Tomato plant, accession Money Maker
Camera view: horizontal (90 deg, fisheye); turntable rotation: 330 degrees
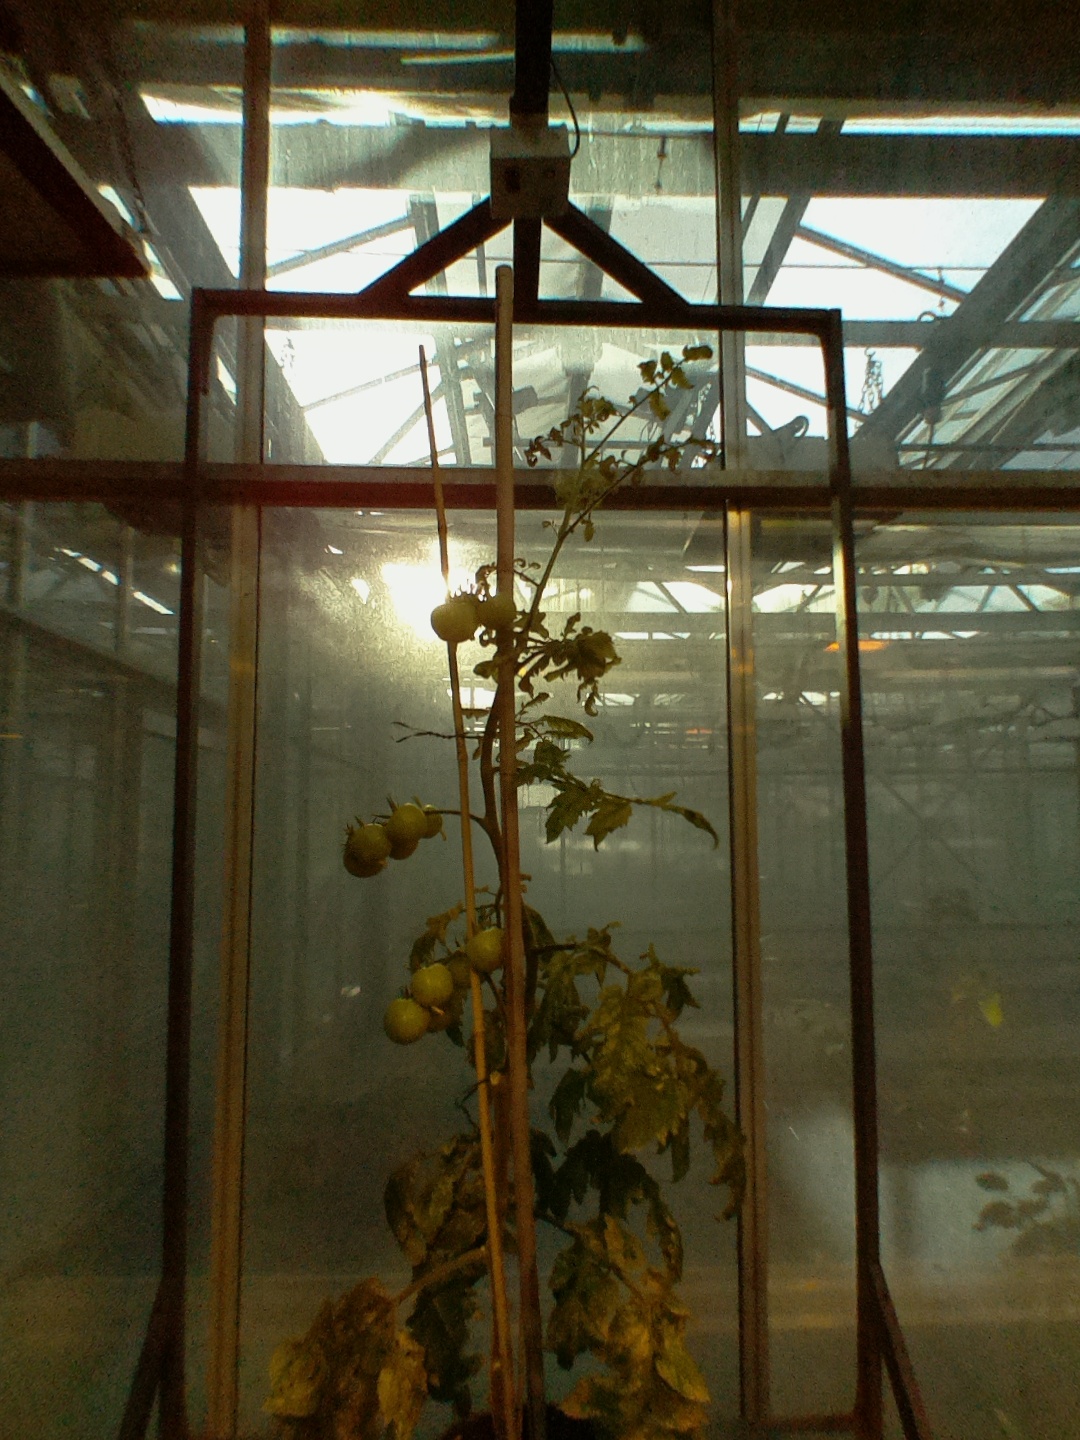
BBCH growth stage 76: 60%-70% of final fruit size